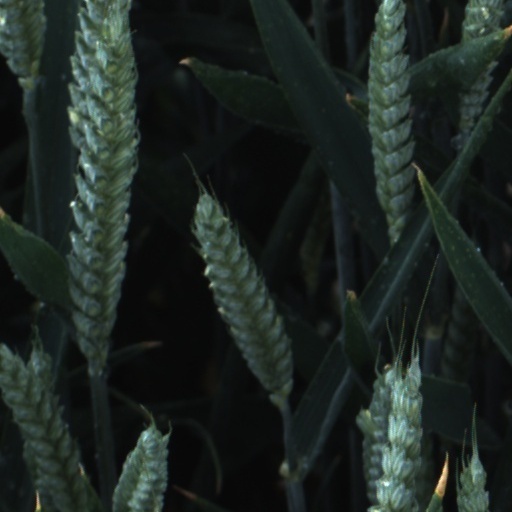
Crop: wheat